Ruskeasuo

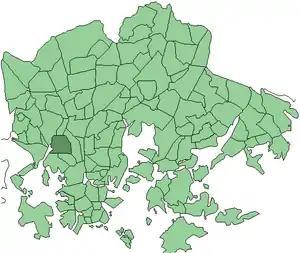
Ruskeasuo on Helsinki map

Ruskeasuo (Brunakärr in Swedish, verbatim "Brown swamp") is a neighbourhood of Helsinki (Helsingfors in Swedish), about 3 kilometres north of the city center.